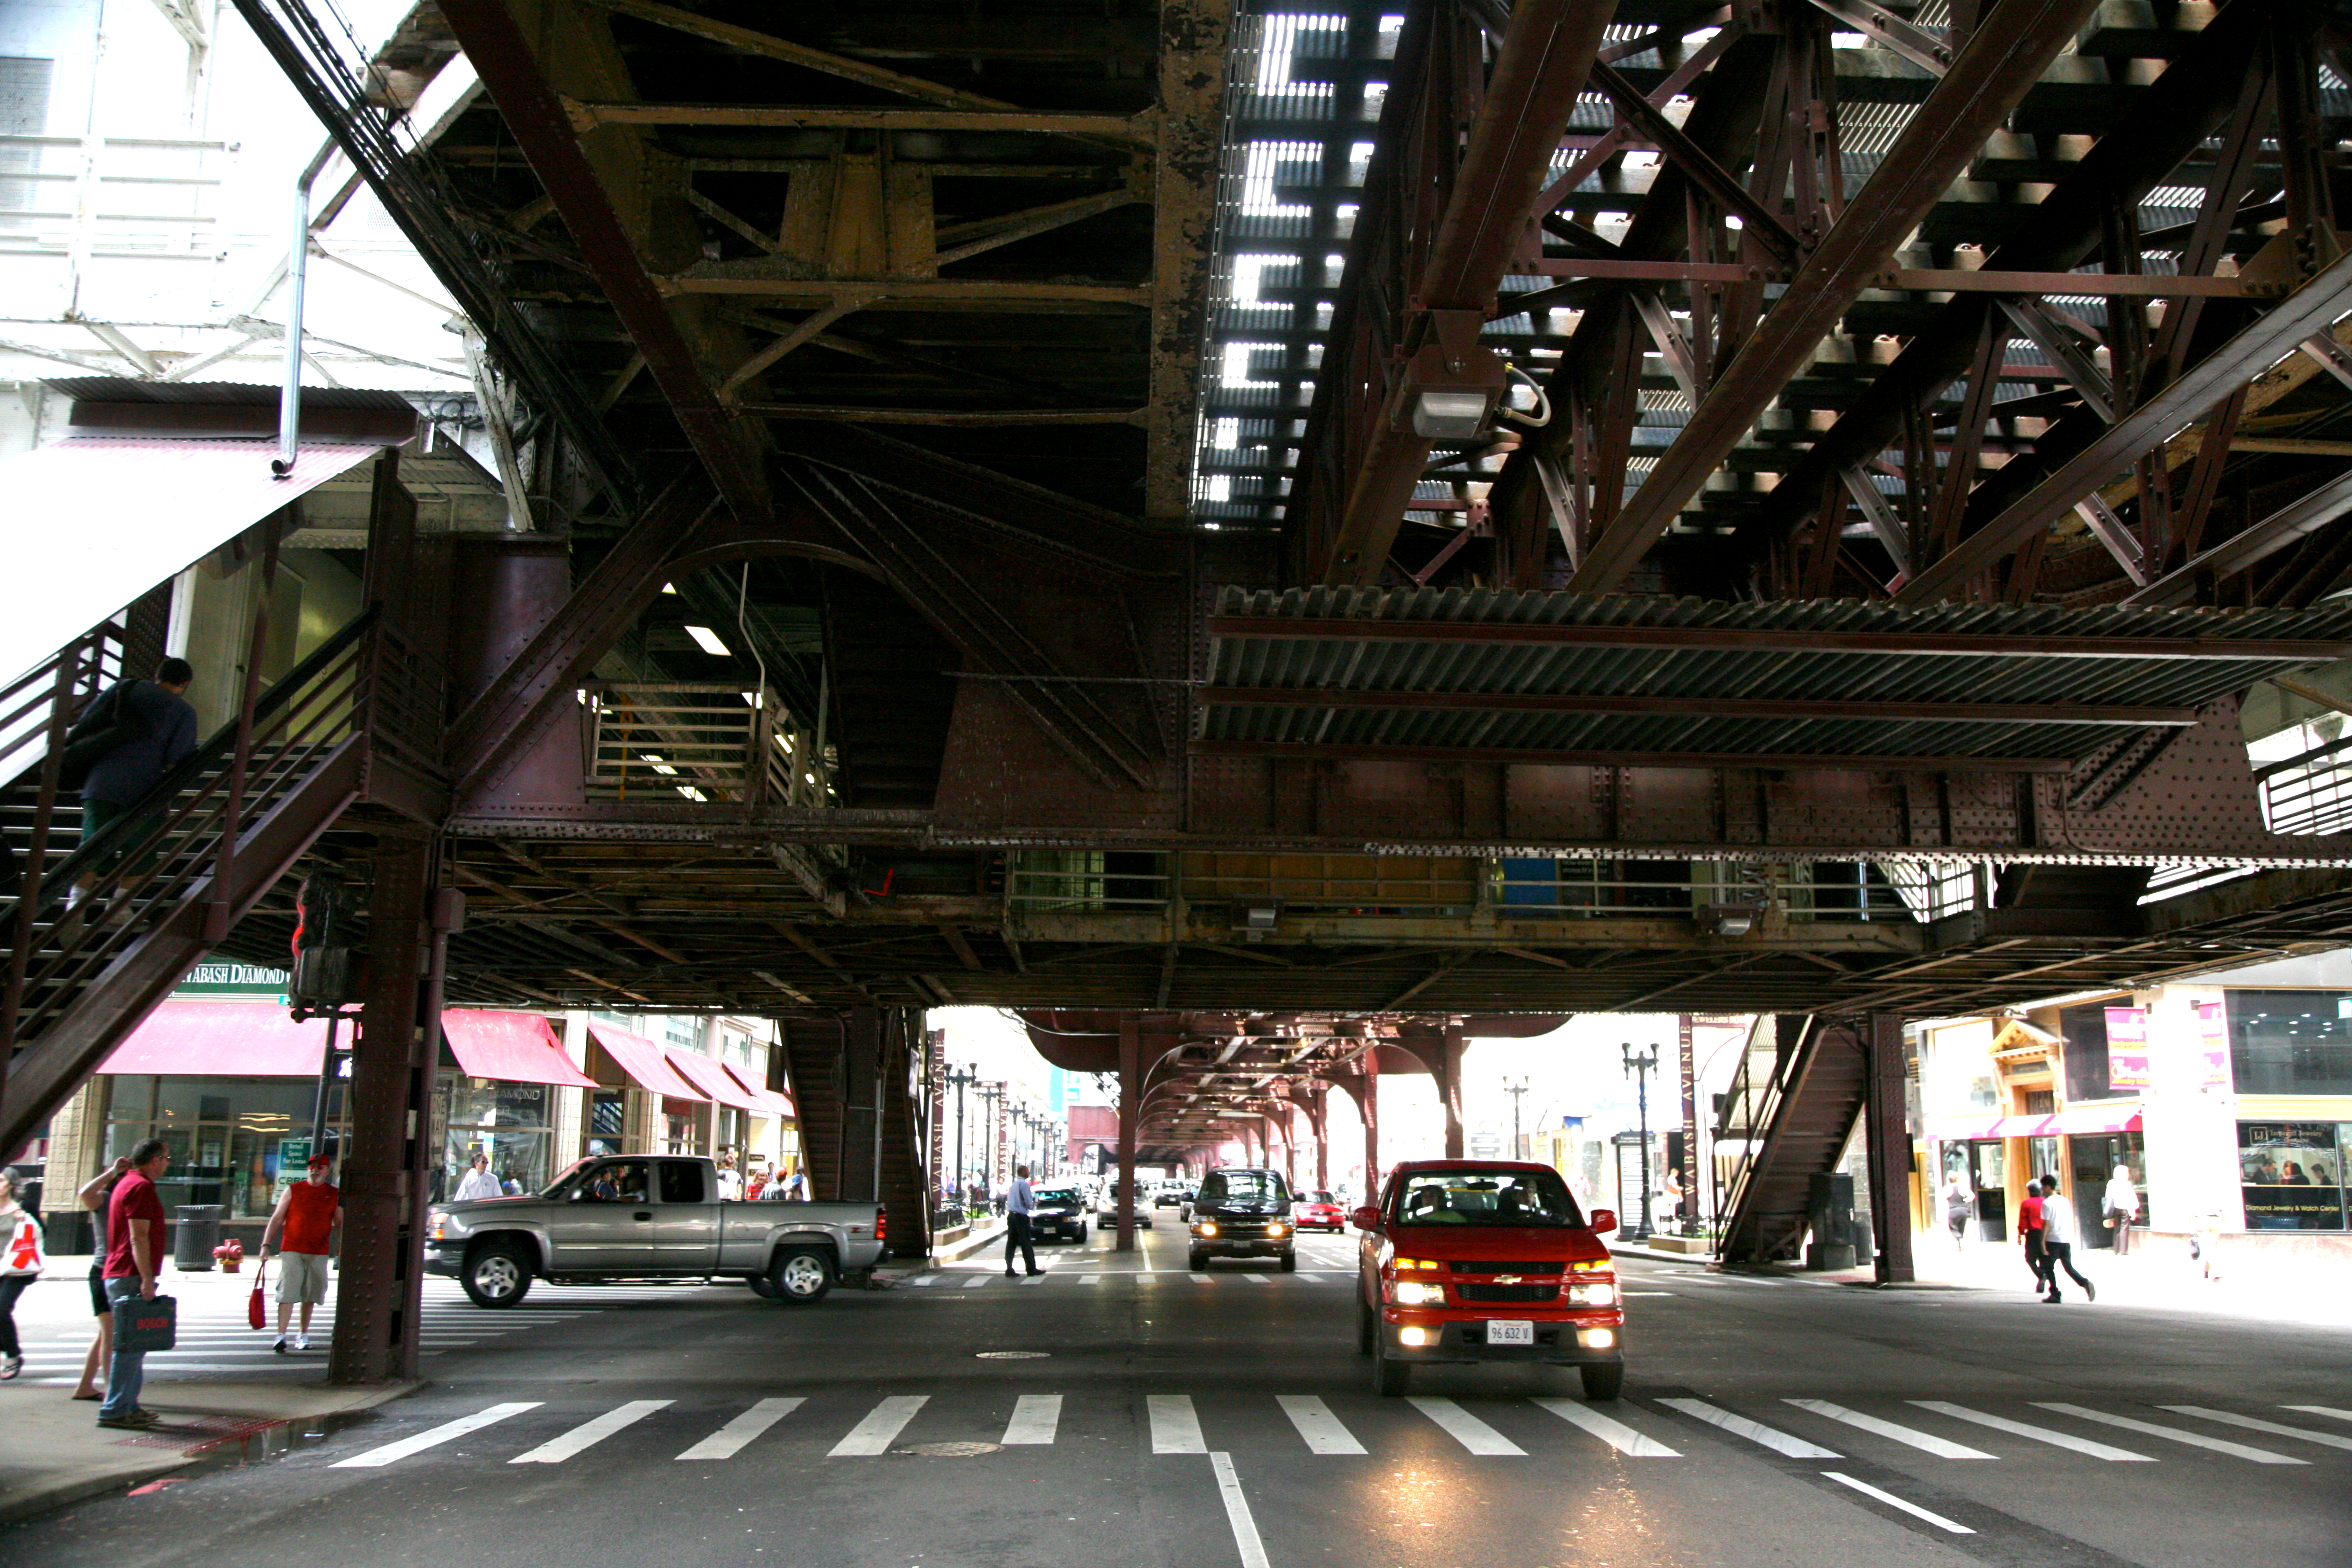
architecture, road, bridge, traffic, street, building, overpass, downtown, metro, transport, train station, chicago, lane, public transport, infrastructure, 5d, loop, junction, lsystem, metroa rien, skyway, metropolitan area, rapid transit